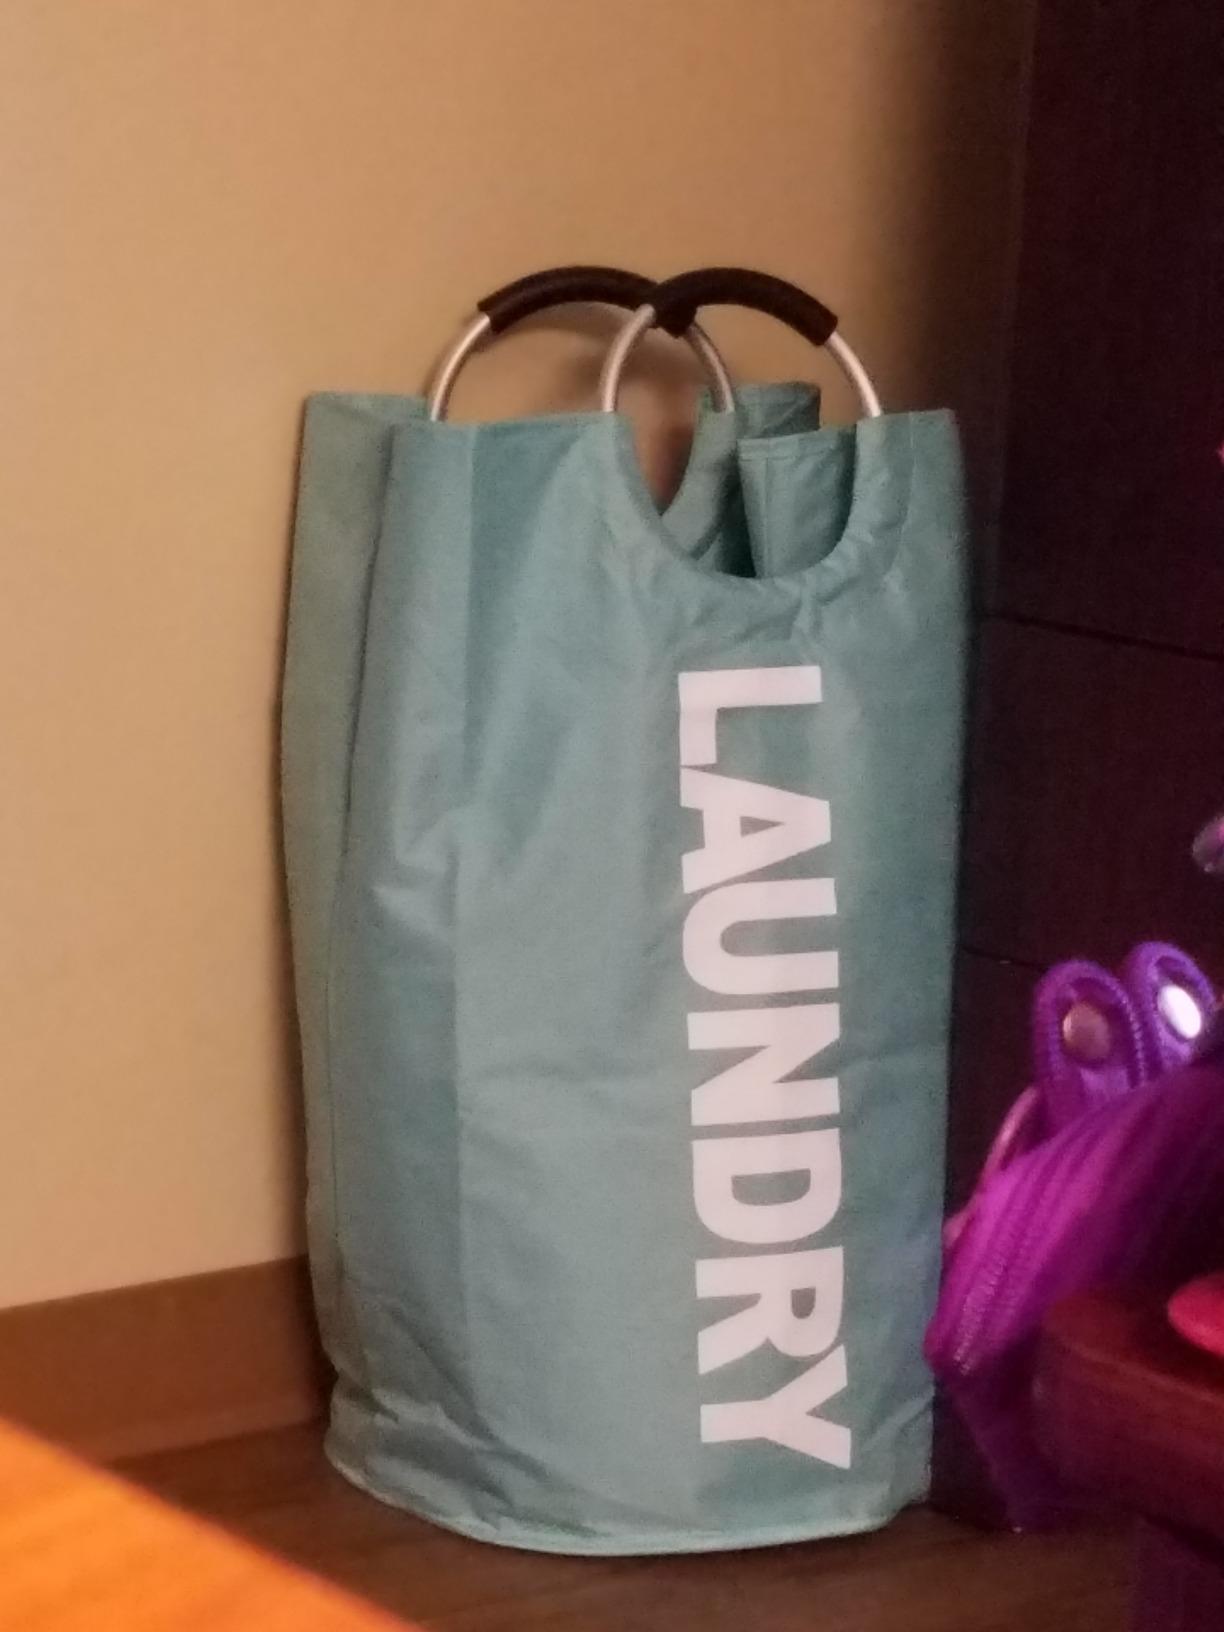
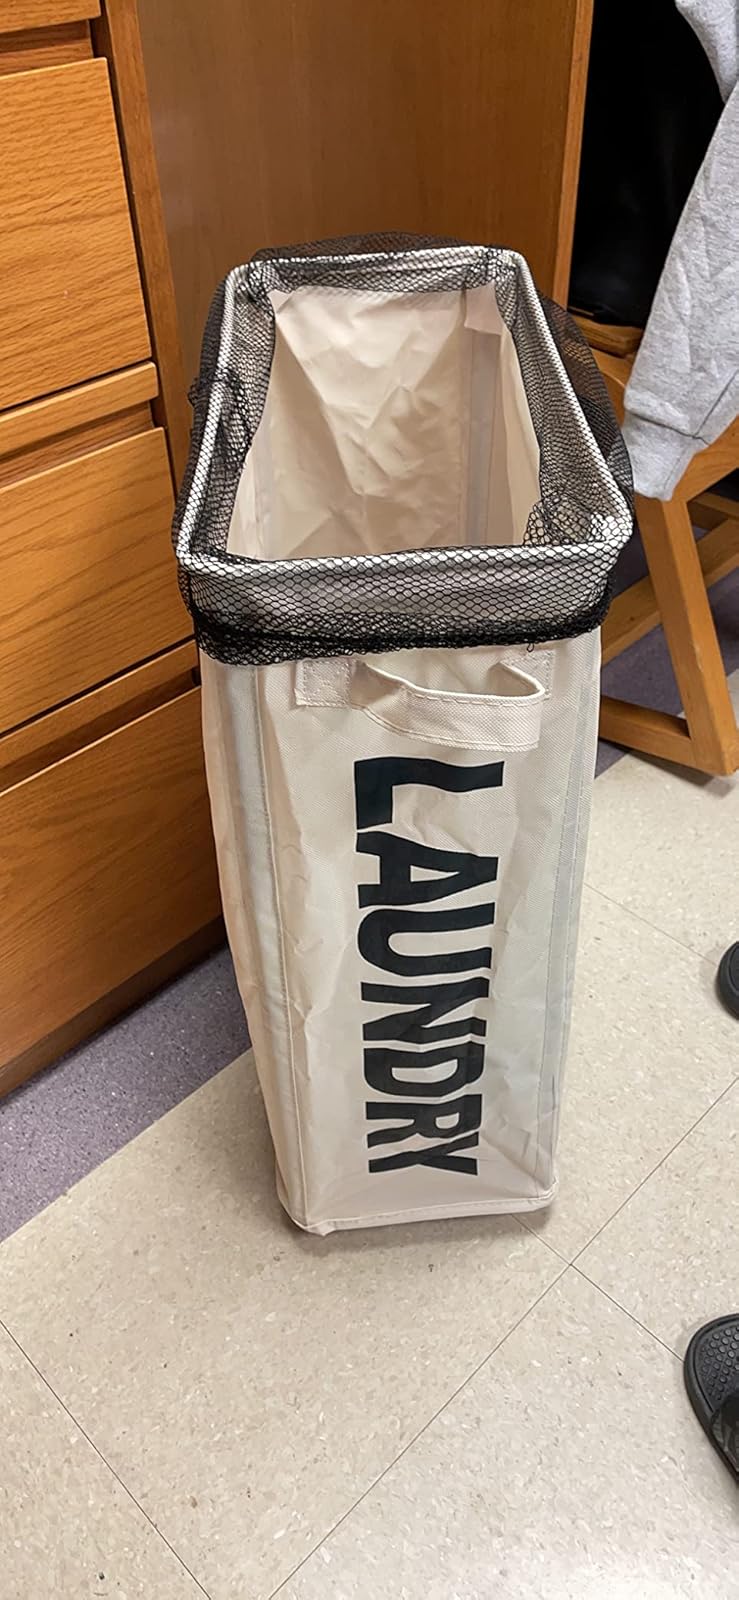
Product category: items_hamper
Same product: no